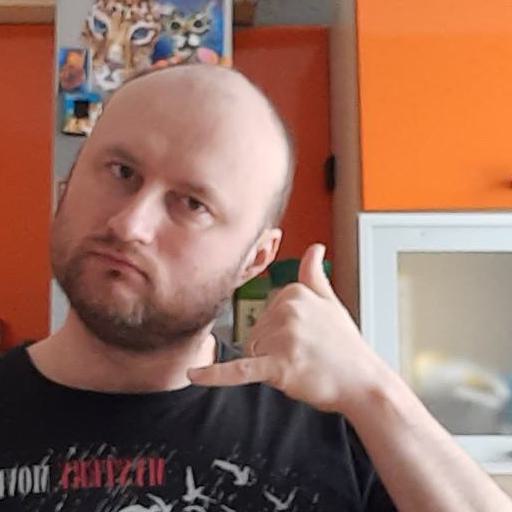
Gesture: call